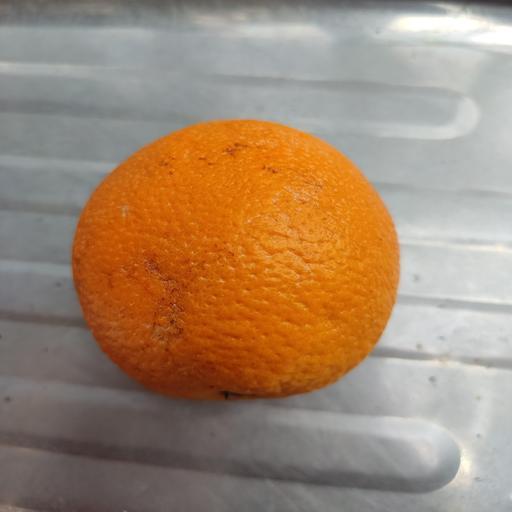
Crop type: Malta